Battle of Zerabulak

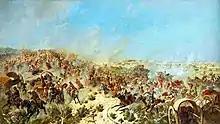
Nikolay Karazin. Battle on Zerabulak Heights

The battle on the Zerabulak heights is the decisive battle of the Russian army under the command of General Kaufman with the army of the Bukhara emir Muzaffar, which took place in June 1868, on the slopes of the Zera-tau mountain range, between Samarkand and Bukhara. It ended with the defeat of the Bukhara army, and the transition of the Bukhara Emirate to vassal dependence on the Russian Empire. Battle of Zerabulak is the first time that the Carle rifle was used in action.